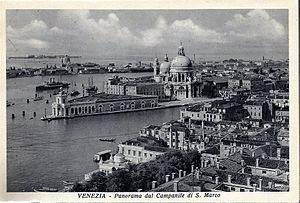
La pointe de la Douane et la Salute à Venise 1930
Venise est une ville côtière du nord-est de l'Italie, sur les rives de la mer Adriatique. Elle s'étend sur un ensemble de 121 petites îles séparées par un réseau de canaux et reliées par 435 ponts. Située au milieu de la lagune vénète, entre les estuaires du Pô et du Piave, Venise est renommée pour cet emplacement exceptionnel ainsi que pour son architecture et son patrimoine culturel, qui lui valent une inscription au patrimoine mondial de l'UNESCO.